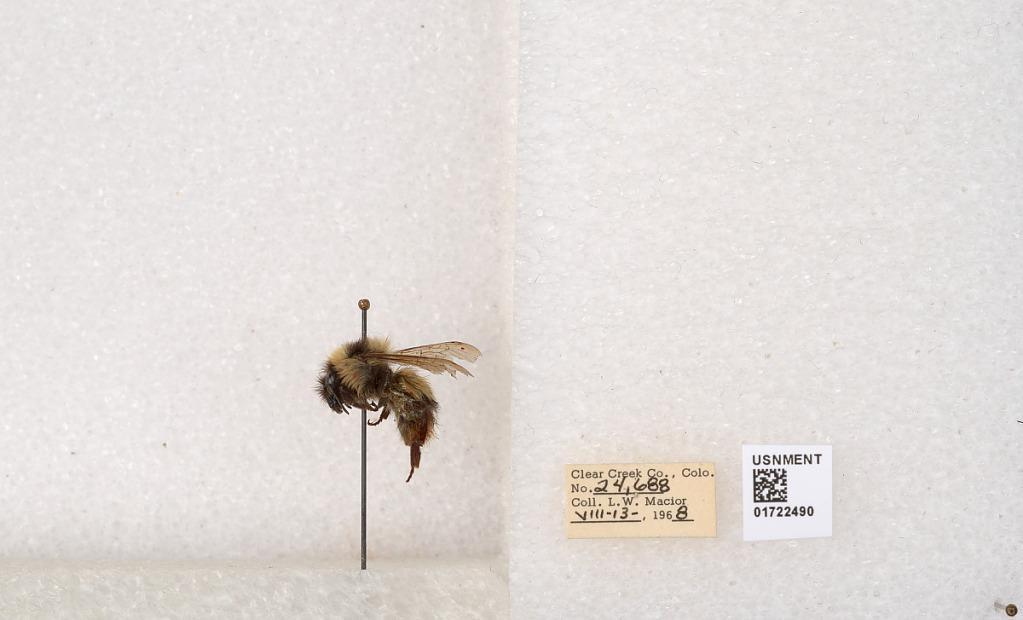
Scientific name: Bombus kirbyellus
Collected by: L. Macior
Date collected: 1968-8-13
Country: United States
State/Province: Colorado
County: Clear Creek
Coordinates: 39.6891, -105.644